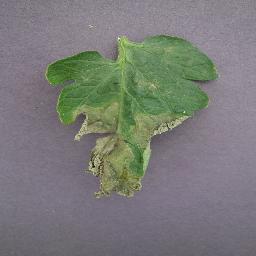
Label: Tomato___Late_blight